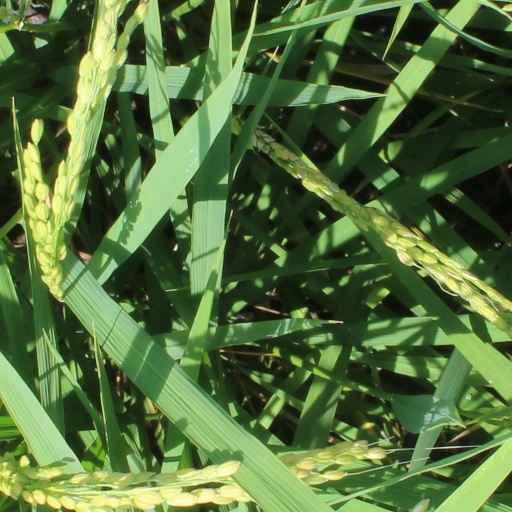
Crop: rice